Rikers Island

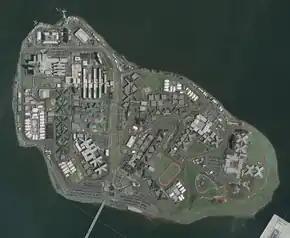
An aerial photo of the jail complex

The average daily individuals in custody or detainees population on the island is about 10,000, although it can hold a maximum of 15,000. The daytime population, including detainees, staff, and visitors, can be as high as 20,000.